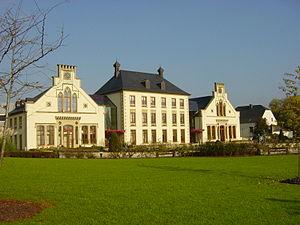
Le château de Mamer est le siège de l'administration communale de Mamer dans le sud-ouest du Luxembourg. En tant que lieu de réunion du conseil communal, le château accueille régulièrement ses séances.